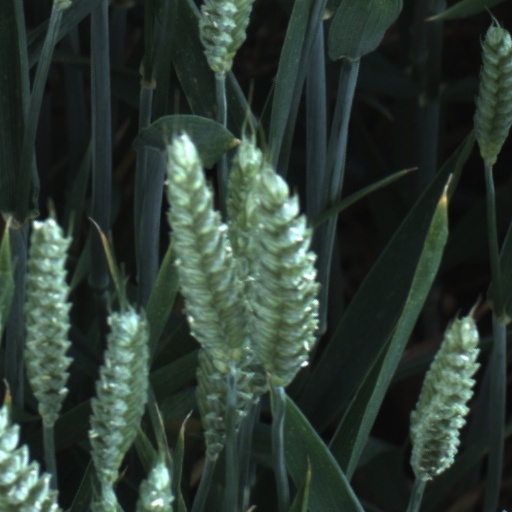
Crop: wheat